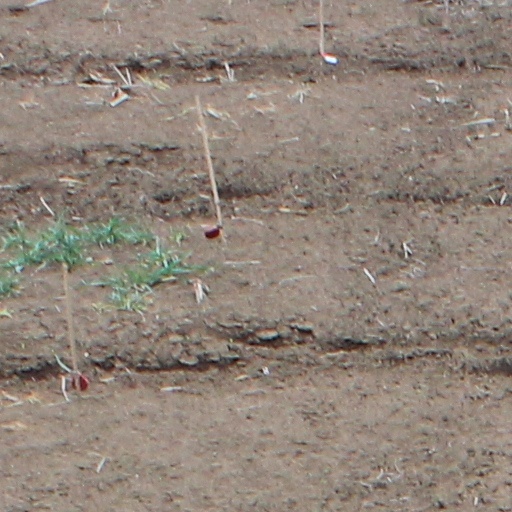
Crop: wheat